Sansanosmilus

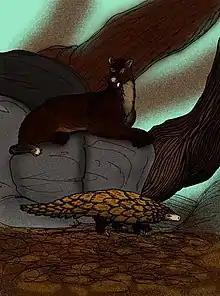
"S. palmidens" and "Necromanis"

"Sansanosmilus" is a member of the family Barbourofelidae, a group of feliform carnivorans related to either felids or nimravids. It had short legs, was very muscular and had a long tail. "Sansanosmilus palmidens" is believed to have been leopard-sized. In 1961, paleontologist L. Ginsburg concluded that "Sansanosmilus" was possessed of a plantigrade walking stance, after studying its foot bones and comparing it with those of the true felid "Pseudaelurus" from the same site. This is different from later barbourofelids, which are believed to have had semi-plantigrade or semi-digitigrade stances.